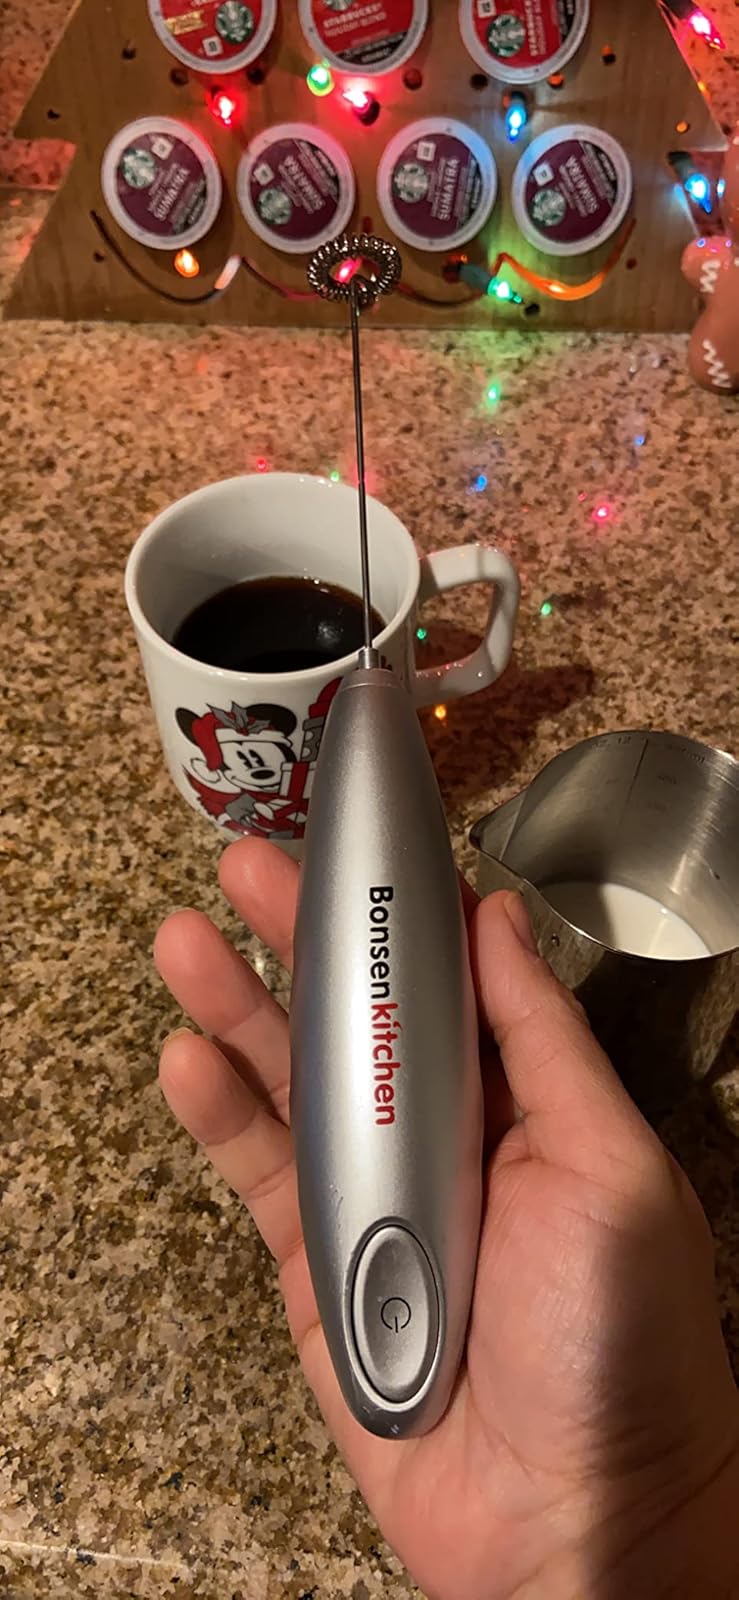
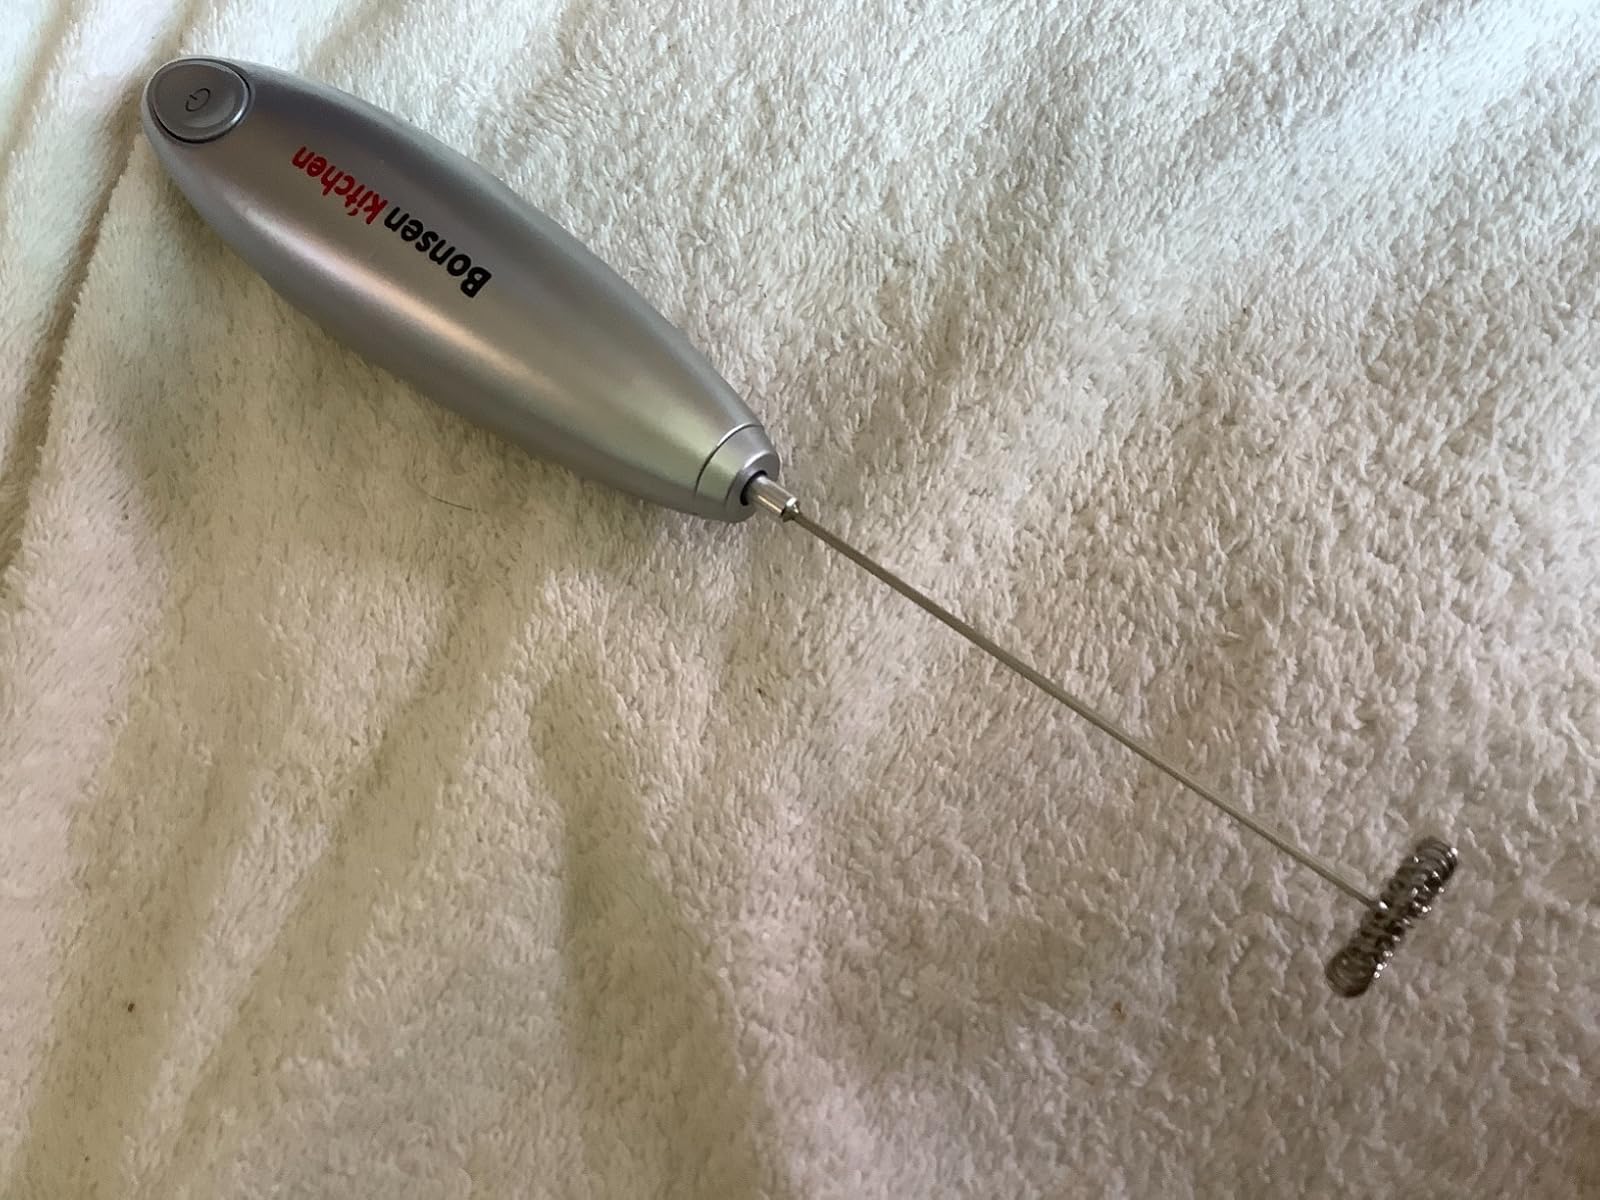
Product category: items_mixer
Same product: yes